Ellis Group

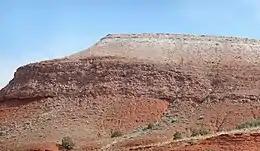
Gypsum bed in the Piper Formation, Big Horn Basin of Wyoming.

The Ellis Group is a stratigraphic unit of Bajocian-Oxfordian age in Alberta, Saskatchewan, Montana and Wyoming in the Western Canadian Sedimentary Basin. It takes the name from Fort Ellis, Montana, and was first described in outcrop in the Rocky Creek Canyon by A.C. Peale in 1893.